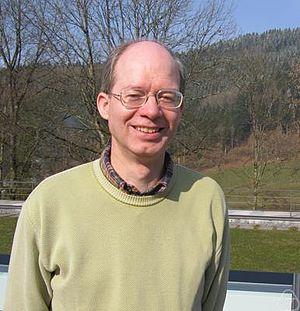
Le prix Sophie-Germain, remis chaque année par la Fondation Sophie Germain sur proposition de l’Académie des sciences, est destiné à couronner un chercheur ayant effectué un travail de recherche fondamentale en mathématiques.
Bernhard Keller est un mathématicien suisse né en 1962, spécialisé en algèbre. Il est professeur à l’Institut de mathématiques Jussieu-Paris Rive Gauche à l’Université Paris Diderot.